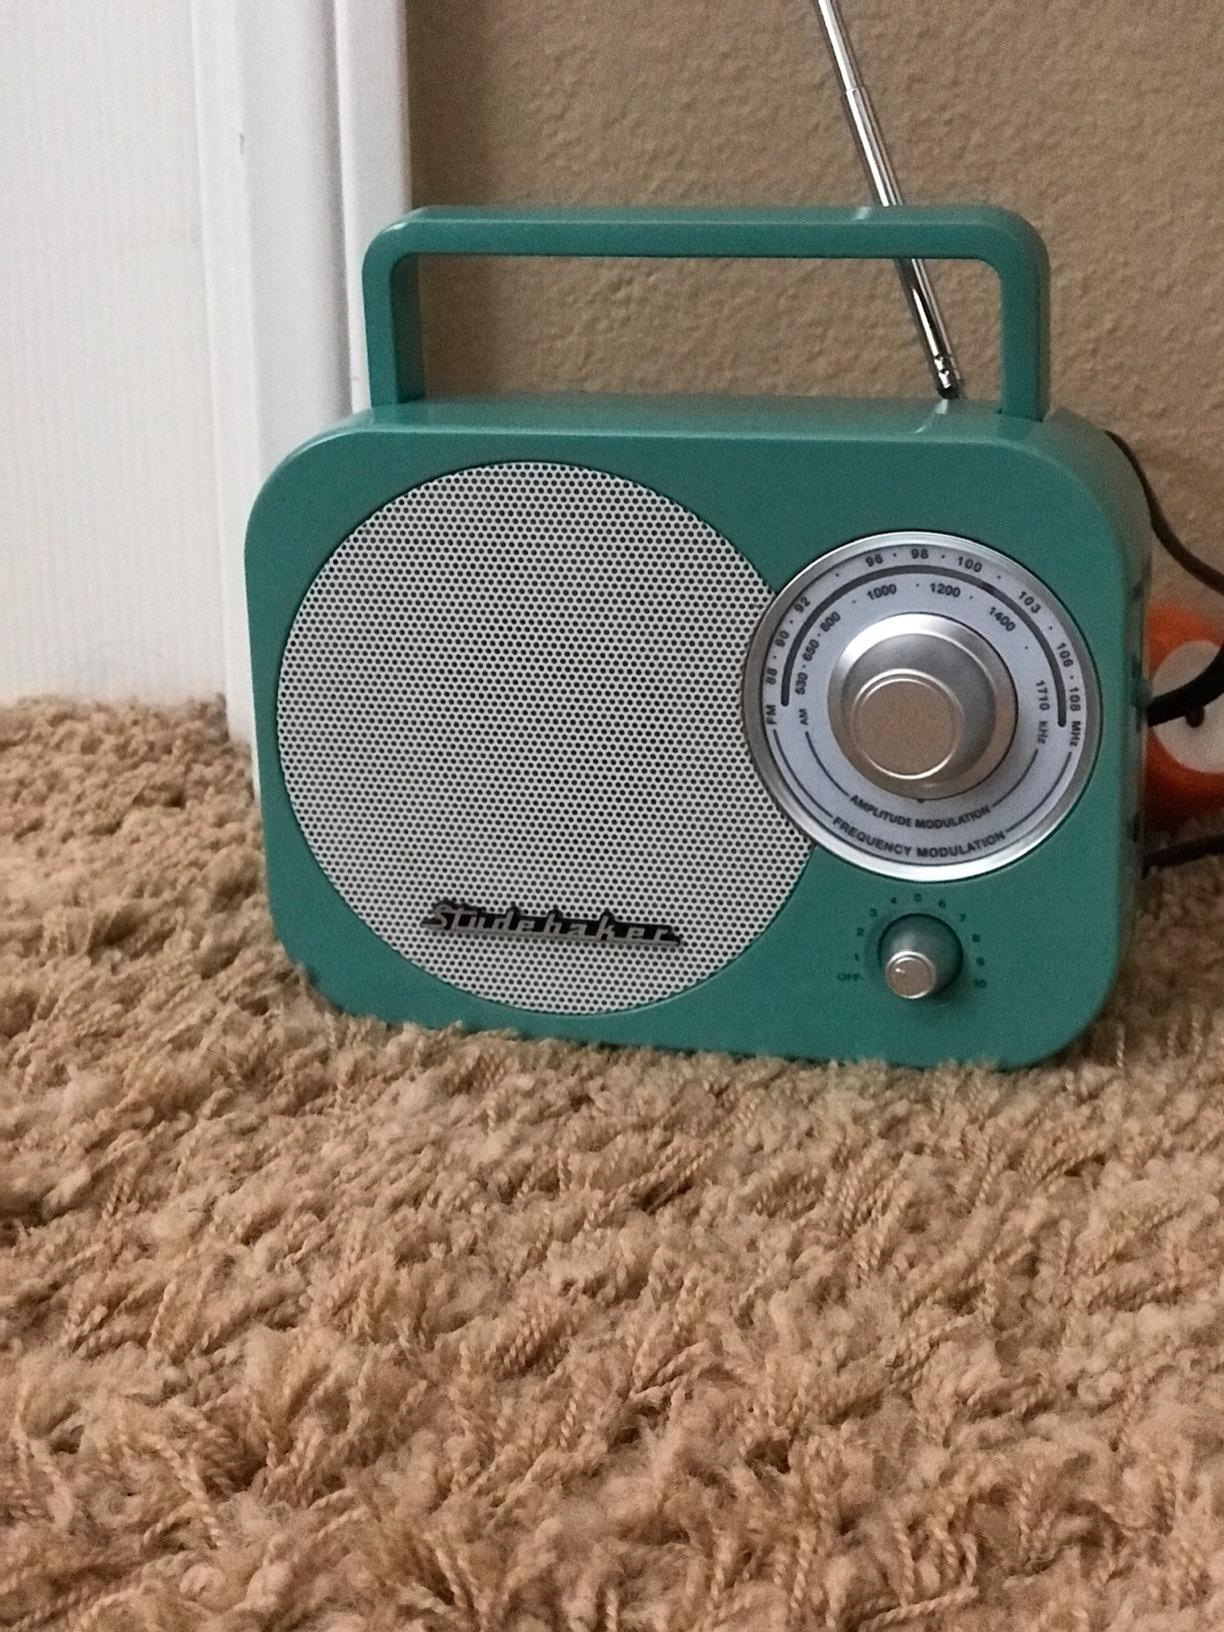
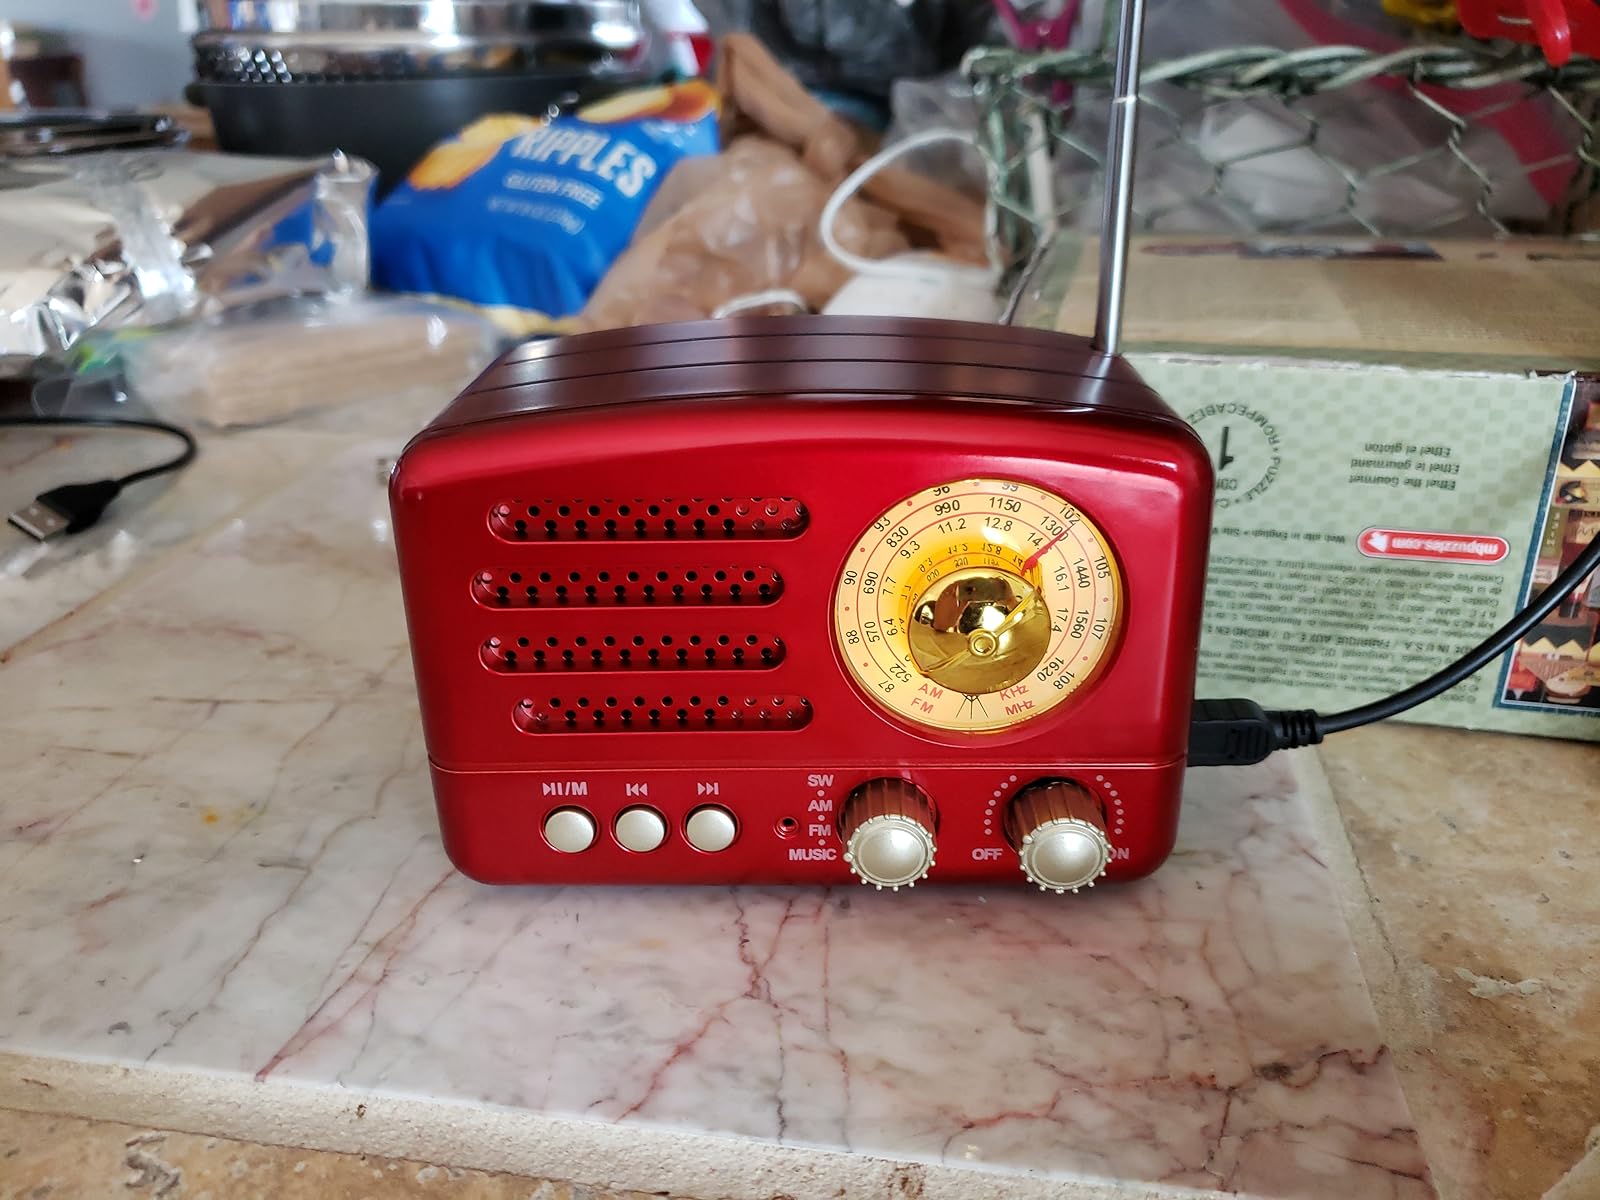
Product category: radio
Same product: no